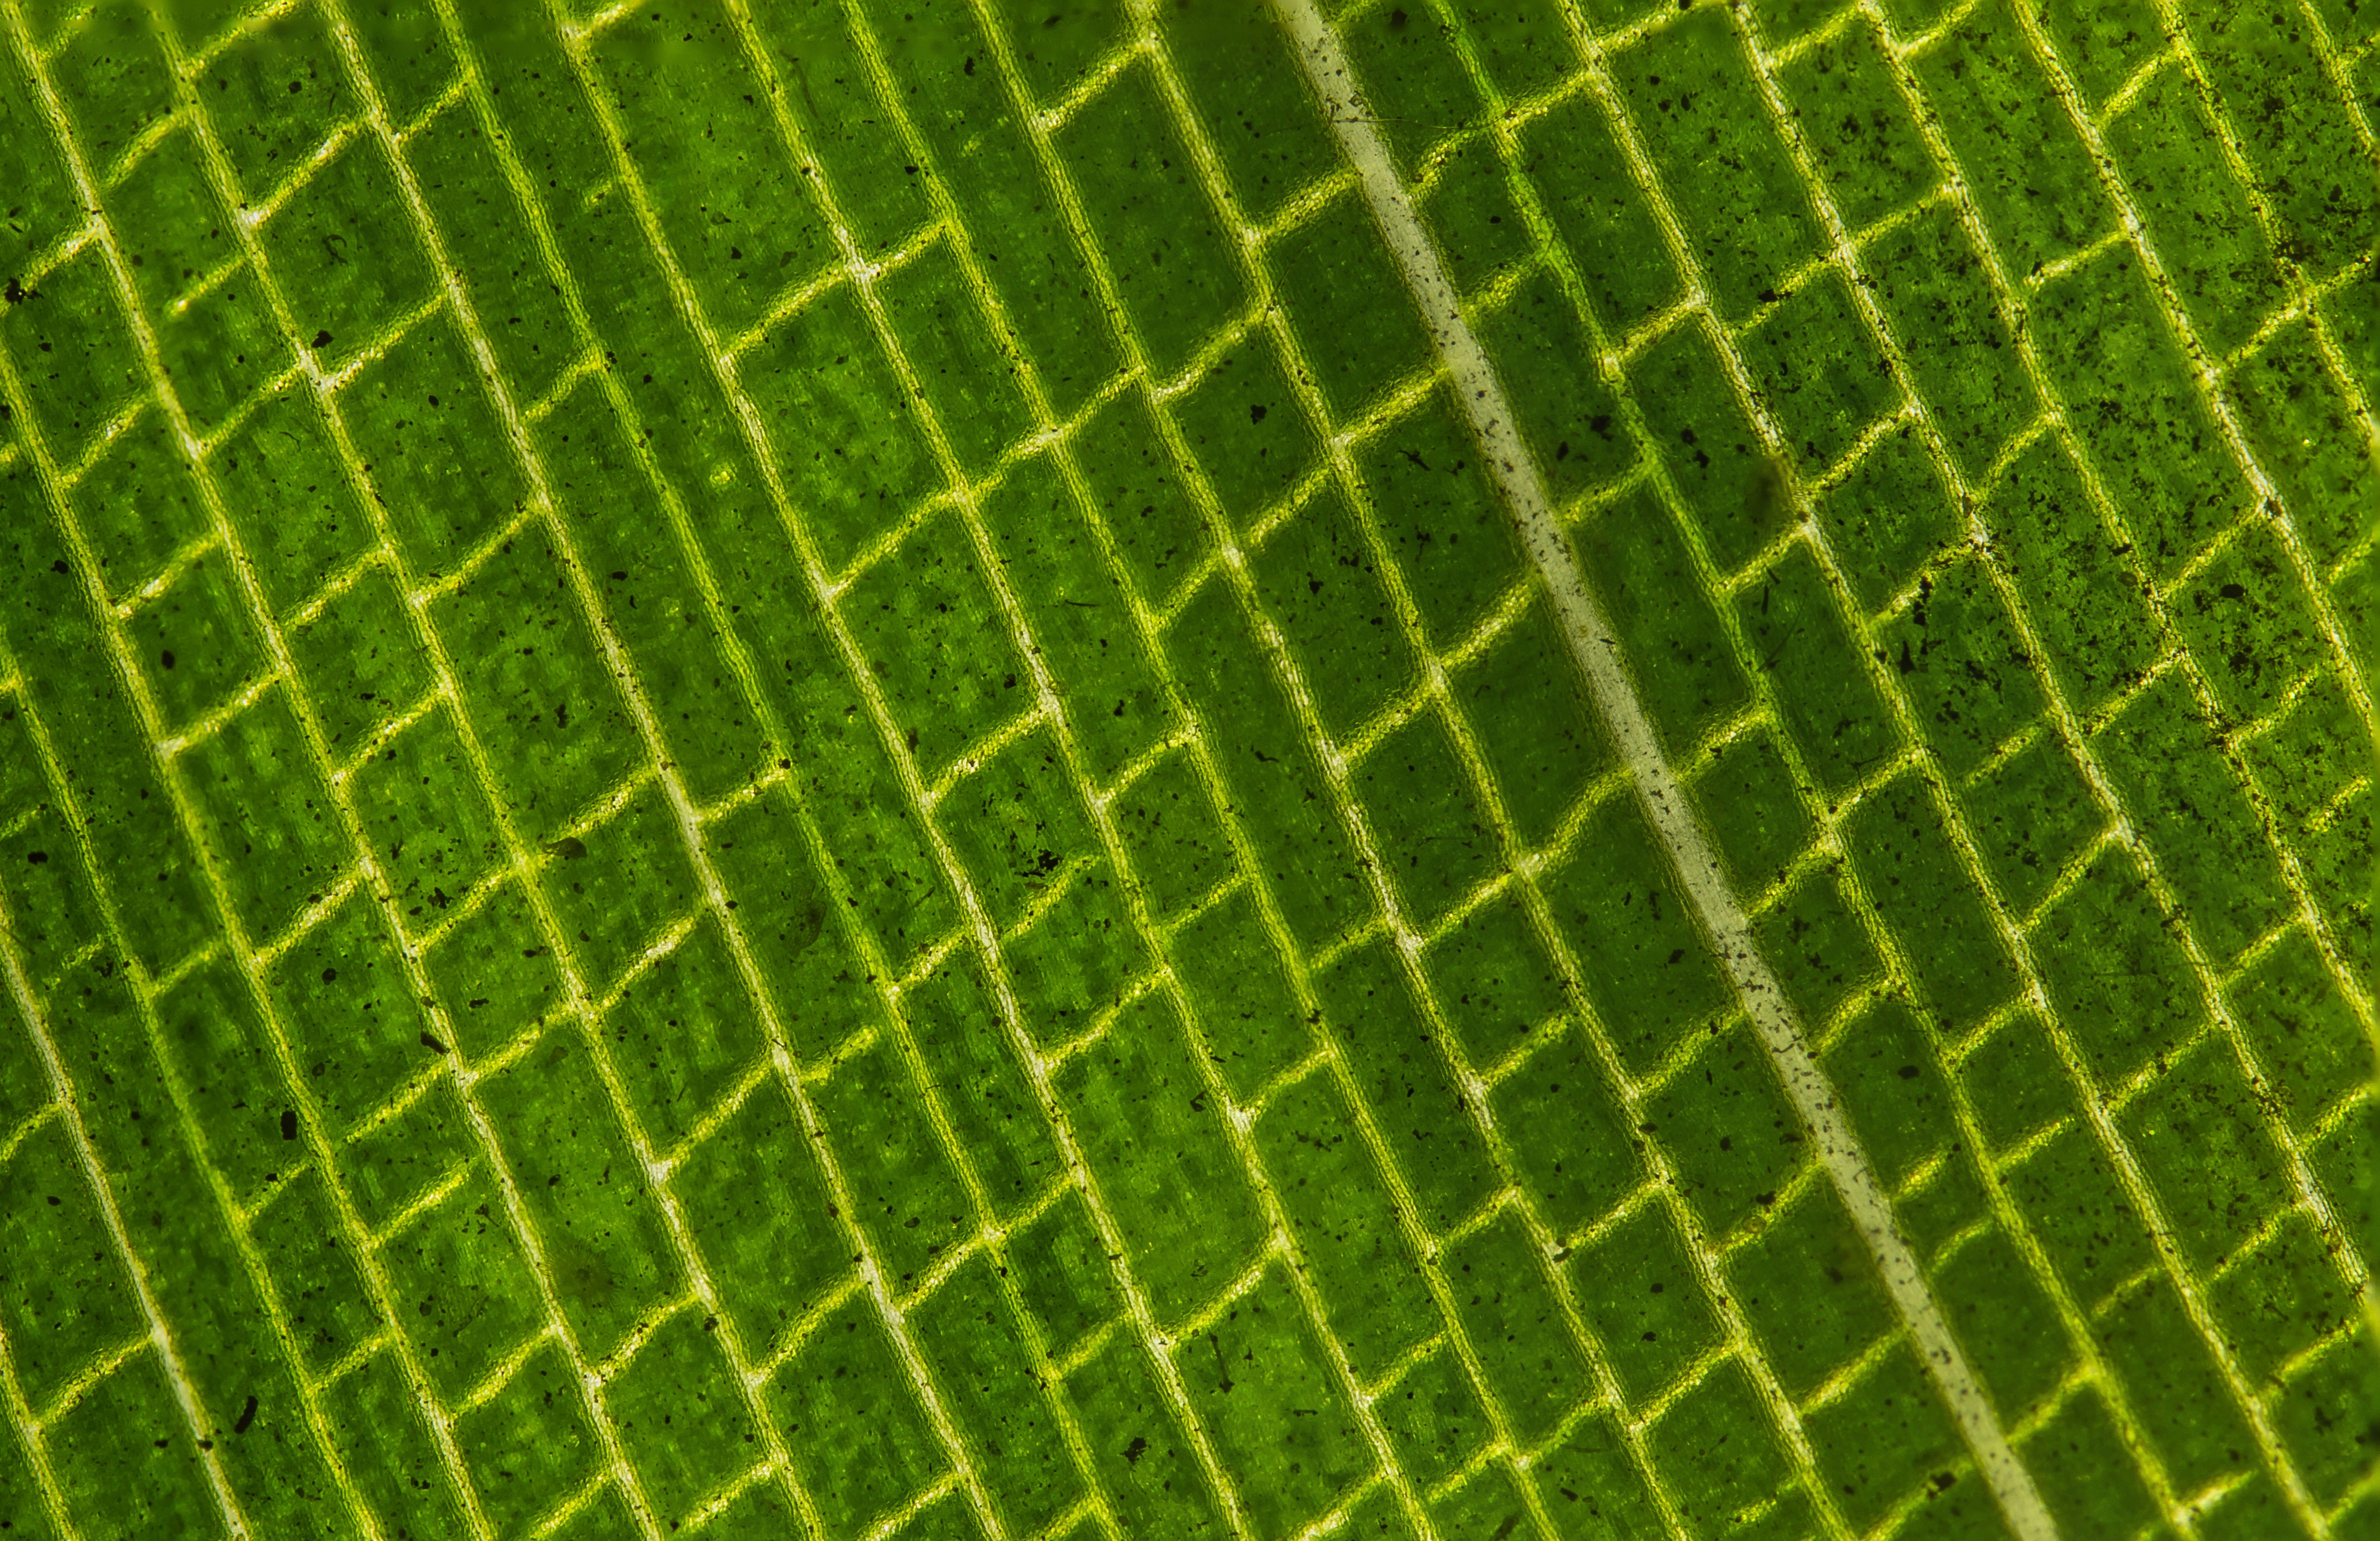
nature, grass, plant, field, texture, leaf, flower, green, color, macro, natural, fresh, botany, closeup, close, life, organic, macro photography, grass family, plant stem